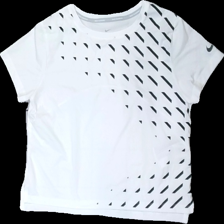
View: front
Type: T-shirt
Category: Ladies
Brand: Nike
Colors: White, Black
Material: 100% polyester
Pattern: Other
Cut: Cropped
Size: M
Season: All
Trend: Sports
Damage location: top left
Damage 2 location: bottom center
Price range: 50-100
Recommended usage: Reuse
Description: vit kort t-shirt med svarta streck i ett mönster över hela